List of modern pagan movements

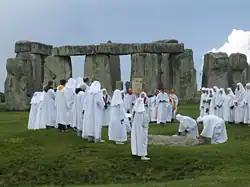
Druid gathering at Stonehenge

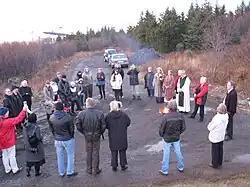
Winternights sacrifice at Öskjuhlíð, in Reykjavík

Modern paganism, also known as "contemporary" or "neopagan", encompasses a wide range of religious groups and individuals. These may include old occult groups, those that follow a New Age approach, those that try to reconstruct old ethnic religions, and followers of the pagan religion or Wicca.